Sky Tower (Auckland)

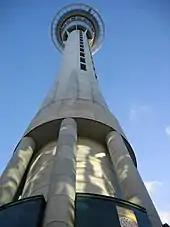
A view from the base of the tower

The first iteration of the tower was proposed to be built on Upper Symonds St in Eden Terrace alongside a shopping centre. The early-1990s plan was rejected due to viewshaft issues. An earlier version of the tower's design would have seen it clad in stainless steel, however this was not progressed due to costs.